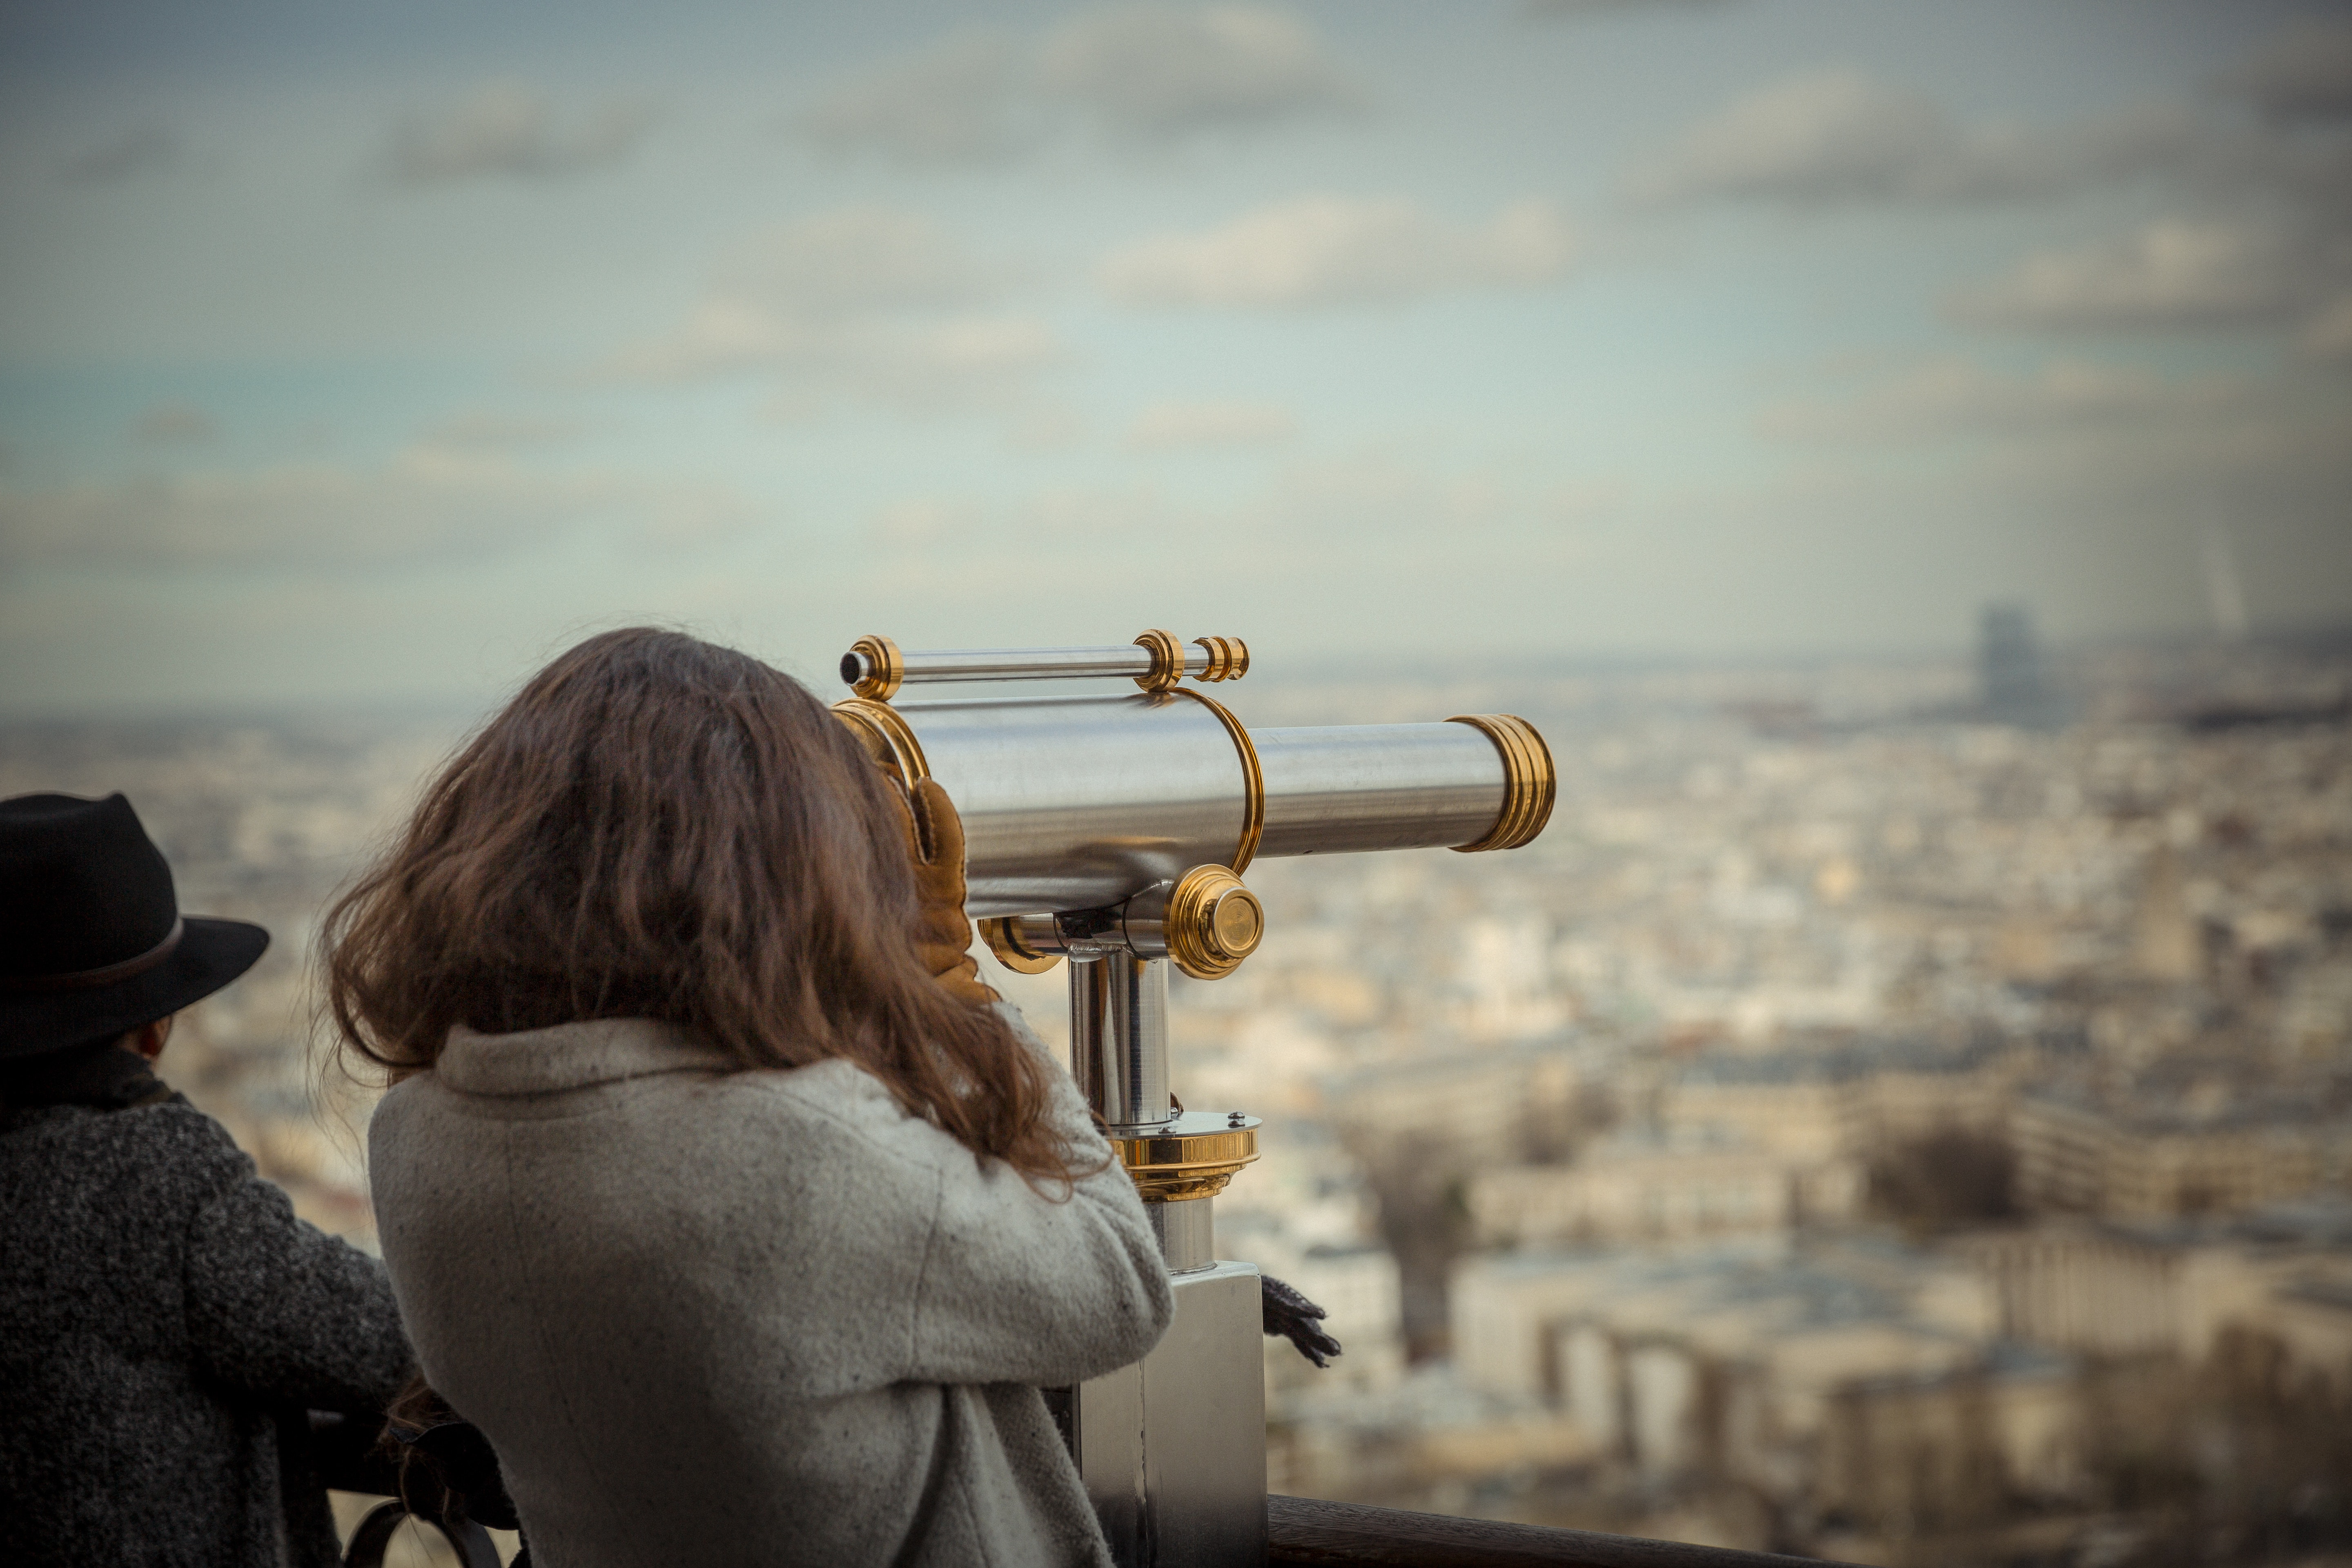
sky, optical instrument, binoculars, wind instrument, telescope, photography, trumpet, trumpeter, cloud, monocular